Michelle Phillips

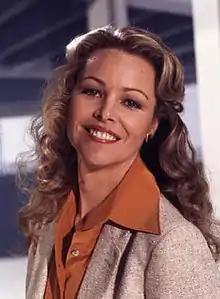
Phillips in 1977

Holly Michelle Phillips ( Gilliam; born June 4, 1944) is an American singer, songwriter and actress. Described by "Time" magazine as the "purest soprano in pop music", she rose to fame in the mid-1960s with the folk rock vocal group the Mamas & the Papas. After their disbandment, she started a successful acting career in film and television in the 1970s.